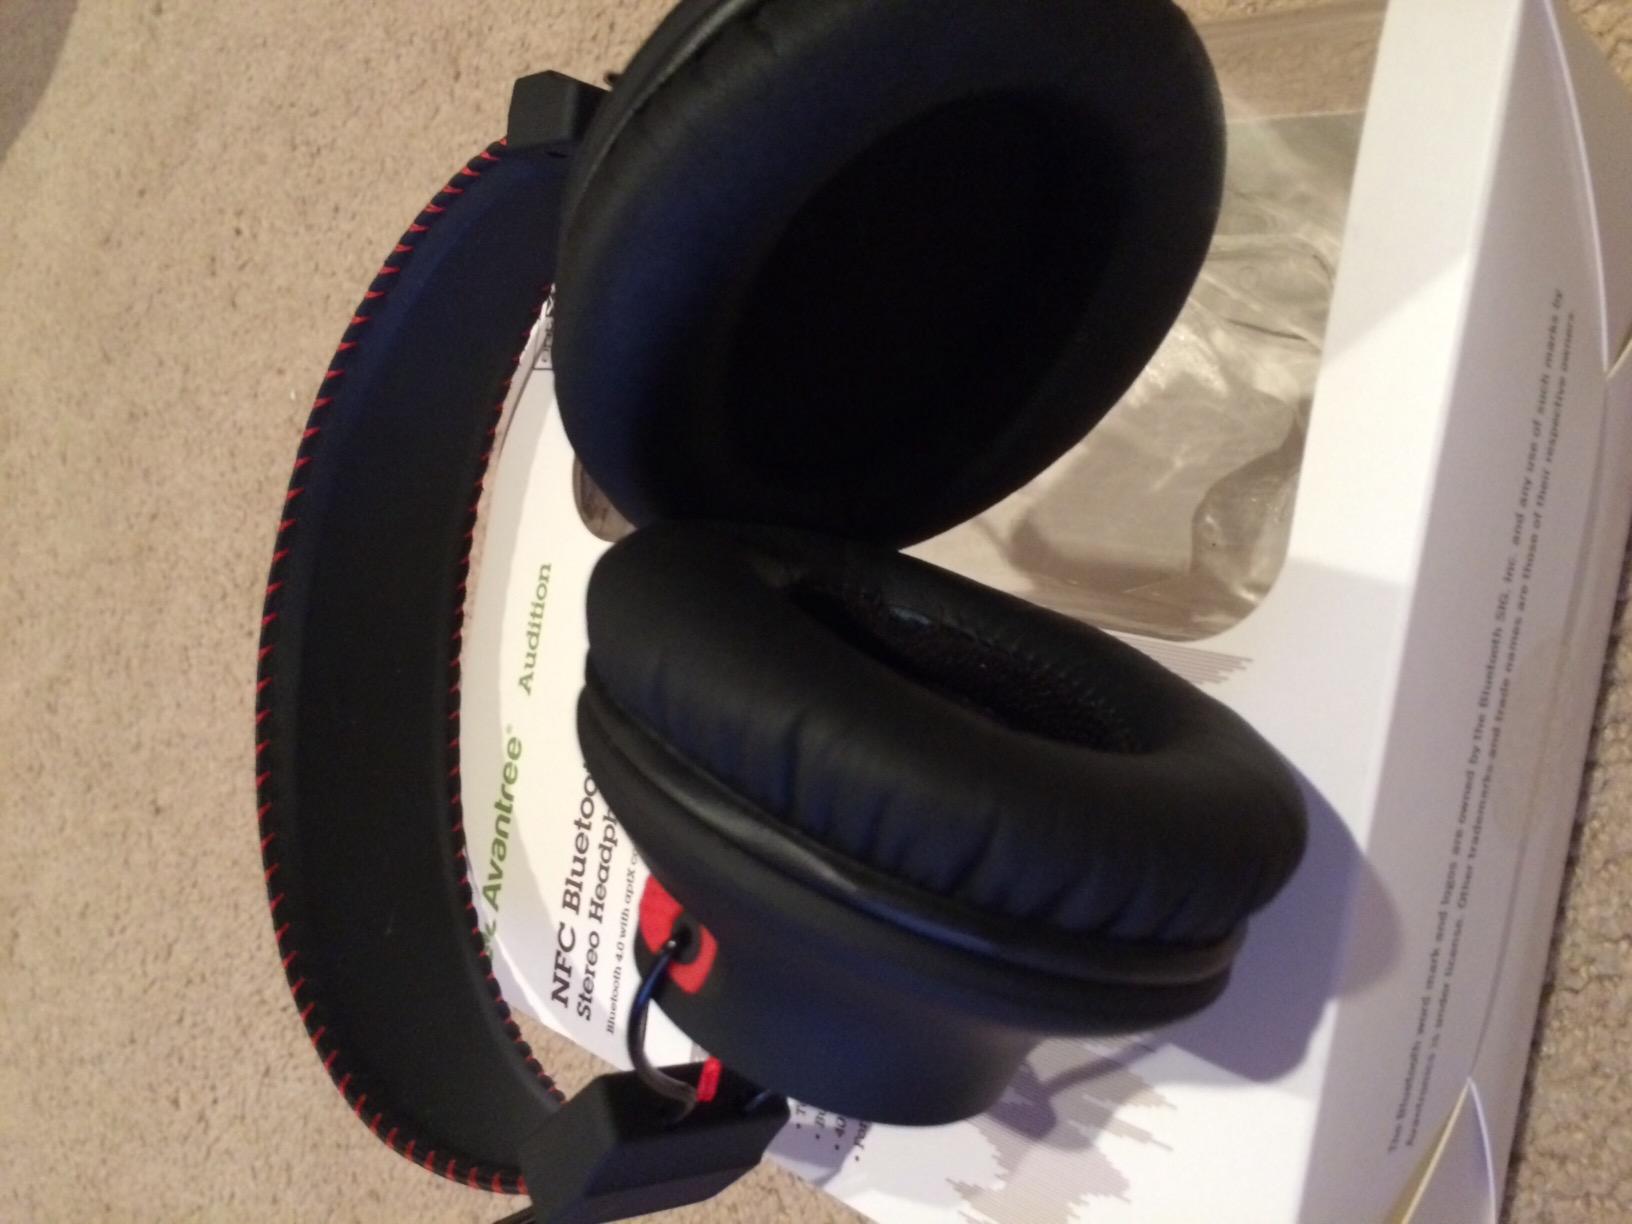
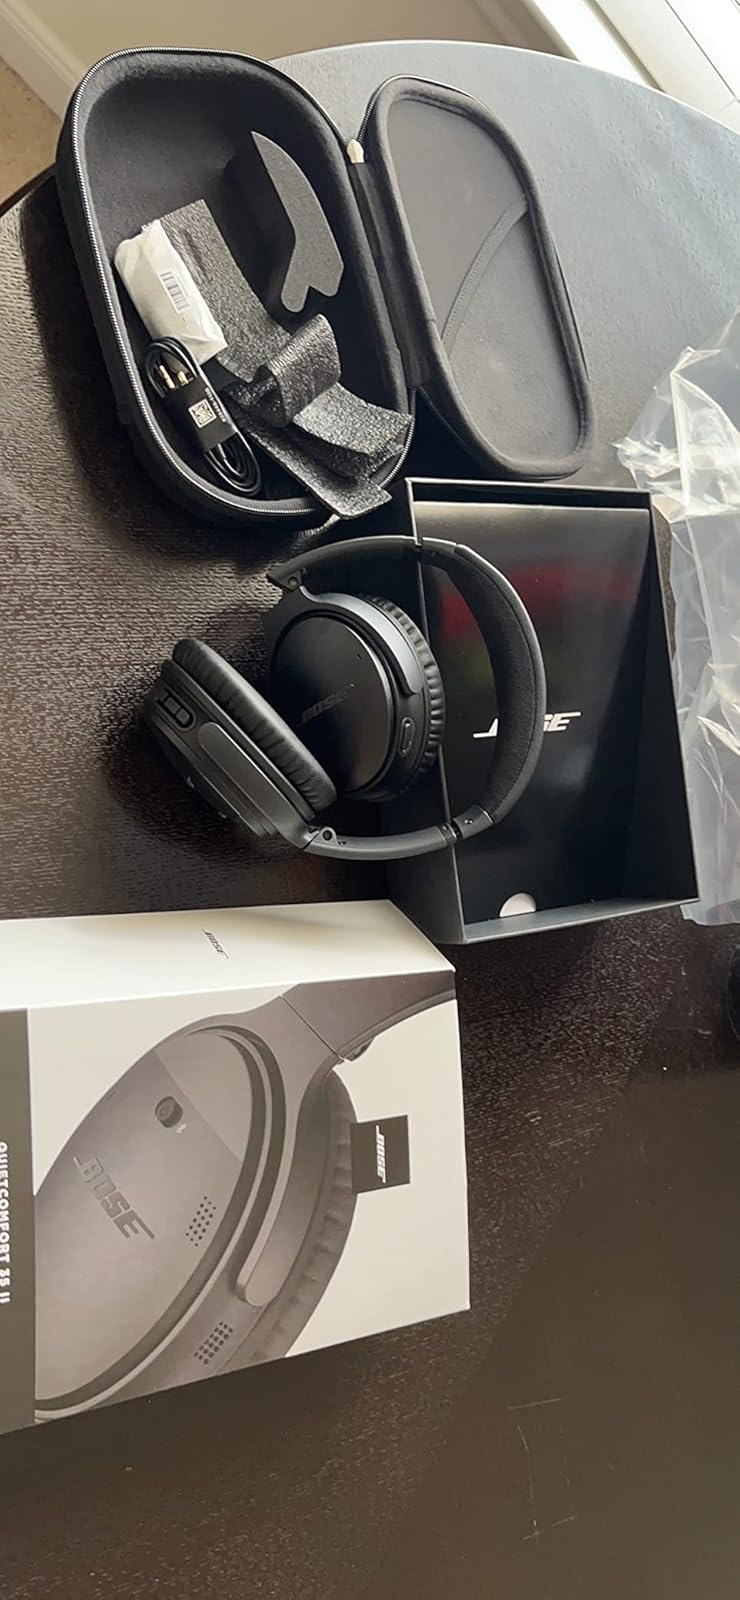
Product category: headphones
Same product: no